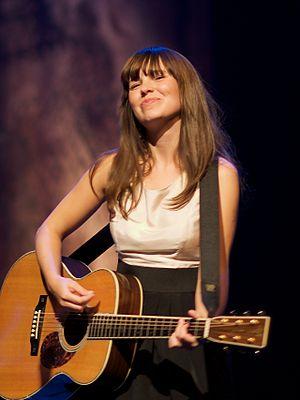
M2M était un groupe de pop norvégien, originaire de Lørenskog. Le nom M2M, acronyme de Marit to Marion, est tiré du nom des deux membres du groupe Marion Elise Ravn et Marit Elisabeth Larsen.
Marit Elisabeth Larsen est une chanteuse et auteure-compositrice-interprète norvégienne née le 1ᵉʳ juillet 1983 à Lørenskog. Elle commence sa carrière en 1999 en tant que membre du groupe de musique Pop M2M. Depuis la séparation du groupe, elle a poursuivi une carrière solo, en sortant son premier album, intitulé Under the surface, en 2006.